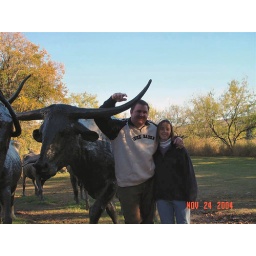
40 longhorn cattle herded by 3 cowboys on horses - was created by artist Robert Summers of Glen Rose, Texas